Cinderella's Eyes

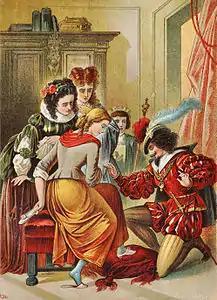
The album concept and artwork was based upon the fairy-tale character Cinderella.

The album artwork premiered on 22 August 2011, and features Roberts next to a collection of vintage artefacts wearing a modern interpretation of Cinderella's glass slippers. The album artwork was shot at Master Shipwright's House in London, which Roberts described as "run-down reality with a hint of fairytale". The concept of the artwork was to relate to the different sounds of the album, which Roberts described as "red" and "blue" tracks, claiming she wanted "to be on parallel with the art and clothes". The emerging detailing in electro music, as Roberts described it was something she wanted present in the artwork, whilst talking to "Rolling Stone" she said "I wanted that rhythm to be present in the imagery, the way I pictured it. There's a lot going on with the sounds on this record; it was important to me that the visual side was equally eclectic, so that it came full circle. This is a full package. For the album photograph shoot, Roberts worked alongside shoe designer Atalanta Weller to produce the shoes for the album. The "21st century" Cinderella style glass slippers were produced for the album campaign, Roberts explained about the shoes and fashion in relation to the record saying; "that will play a big part in the campaign for the record [...] the crystals represent a massive part in the theme of the album". The shoe, a wedge, is in Weller's signature style and, whilst talking to "Vogue", Weller called her intrigue at working with Roberts due to them being an unlikely pairing. Weller called Roberts' style "incredible" and "extremely distinctive, luxurious and original":